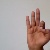
The image shows a hand gesture representing the letter 'F' in Indian Sign Language.